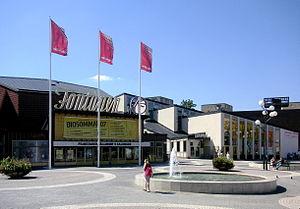
Le Filmstaden Vällingby est un cinéma multiplexe du réseau SF Bio situé à Vällingby, ville de la banlieue de Stockholm, en Suède.